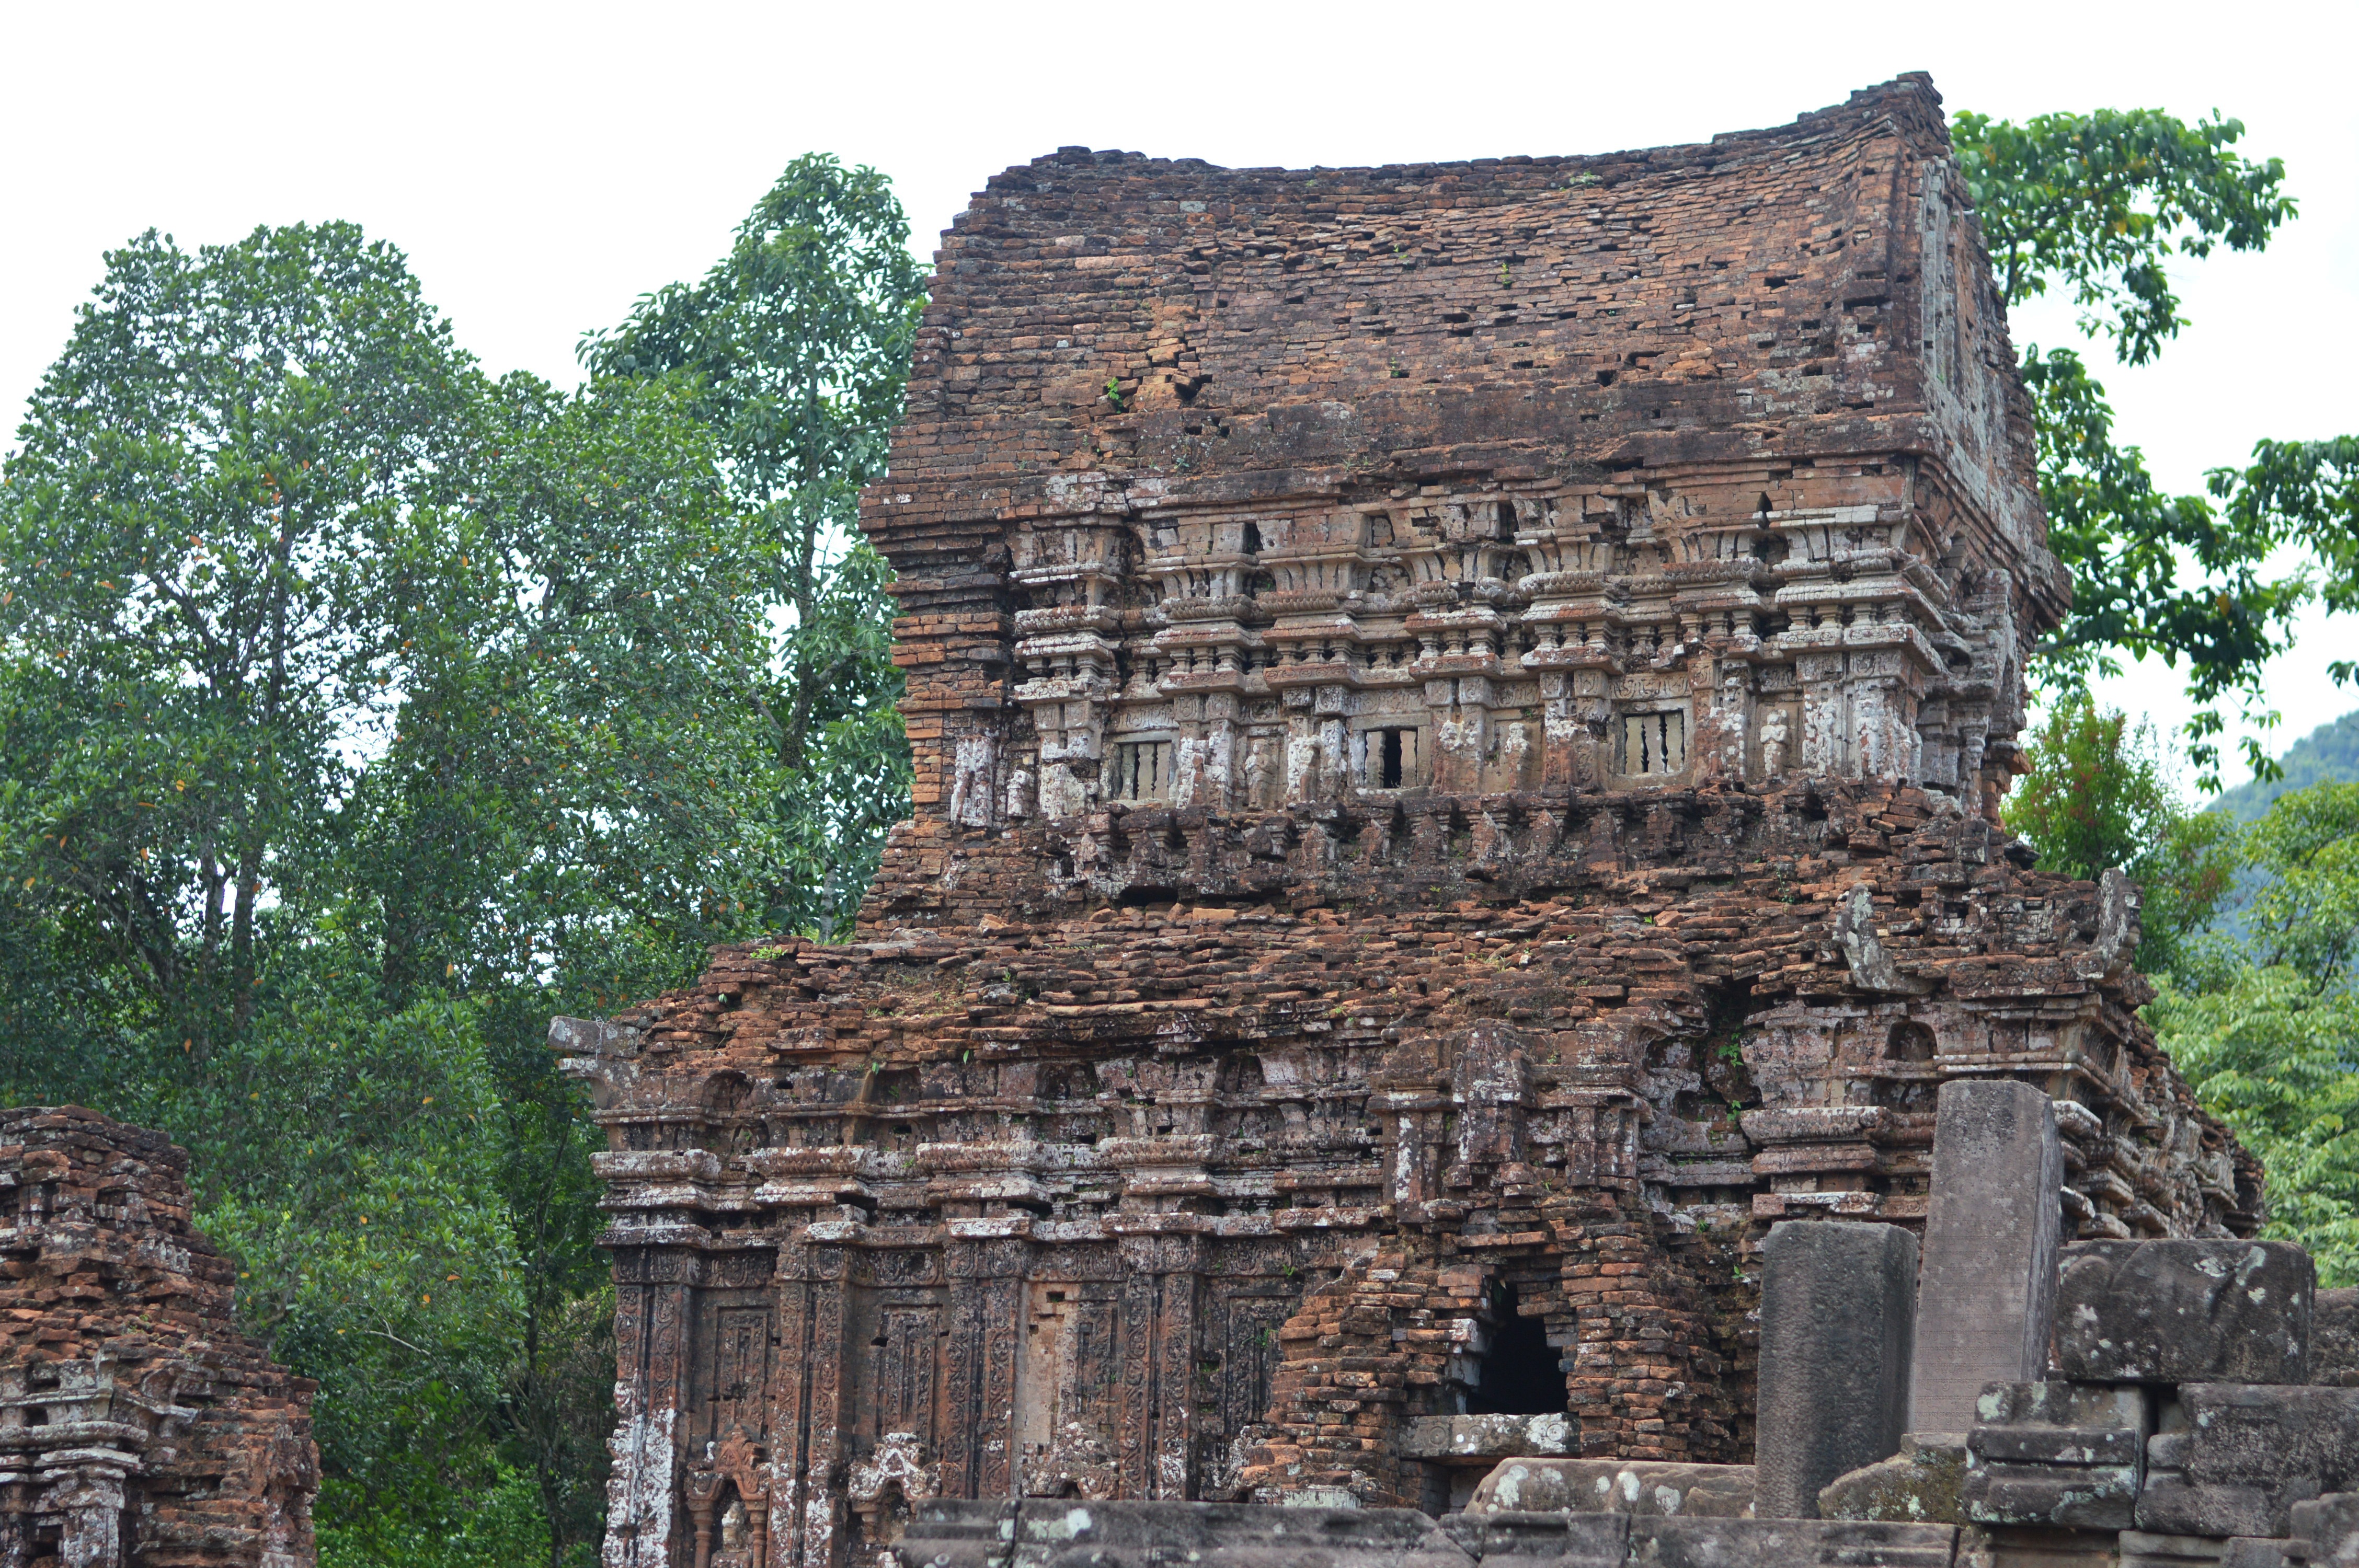
building, monument, place of worship, temple, ruins, vietnam, wat, angkor, archaeological site, unesco world heritage site, hoi, us to valley, historical sites, ancient civilization, hindu temple, historic site, ancient history, maya civilization